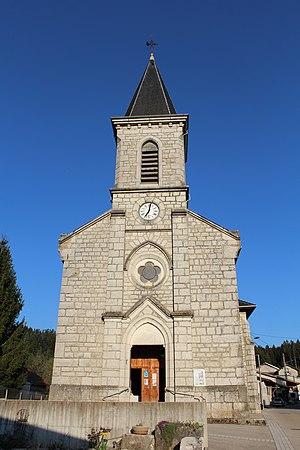
Église Saint-Pierre de Condamine, Ain.